Tyrone Taylor

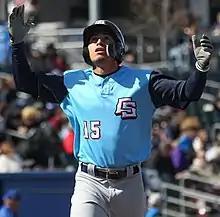
Taylor with the Colorado Springs Sky Sox in 2018

Tyrone Anthony Taylor (born January 22, 1994) is an American professional baseball outfielder for the New York Mets of Major League Baseball (MLB). He has previously played in MLB for the Milwaukee Brewers, with whom he made his MLB debut in 2019.